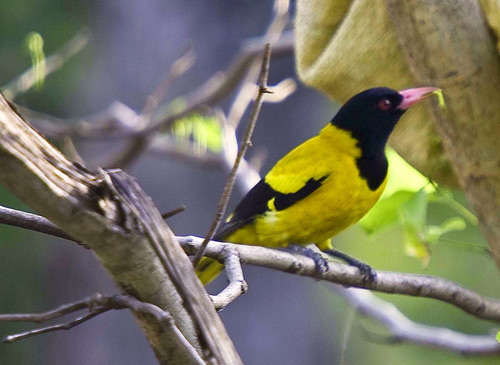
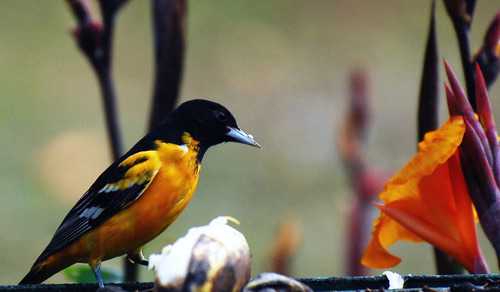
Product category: misc
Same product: yes